Law enforcement in India

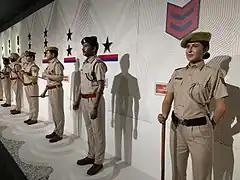
Exhibit of Indian police ranks and uniforms at the National Police Memorial and Museum, New Delhi

District SPs are not empowered as executive magistrates. The district magistrate/collector (DM, an IAS officer) exercises these powers, which include promulgating Section 144 of the Code of Criminal Procedure (CrPC) and issuing arms licenses.